Thomas Arkle Clark

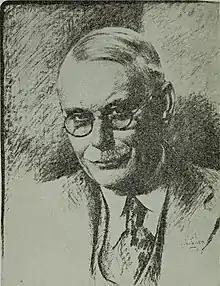
Drawing circa 1932.

Clark became a favorite of university president Andrew S. Draper, and Draper named him Acting Dean of the College of Literature in 1900. The next year, Clark was named Dean of Undergraduates and Assistant to the President, making Clark a member of the school's Council of Administration. Edmund J. James, Draper's successor, kept Clark on as Dean of Undergraduates though the title later changed to Dean of Men. Clark the first to ever hold this title. Clark served as Dean of Men until 1931 despite Stanford University offering him a position as Dean of Men. In exchange for Clark's loyalty, President James expanded Clark's role in the administration.